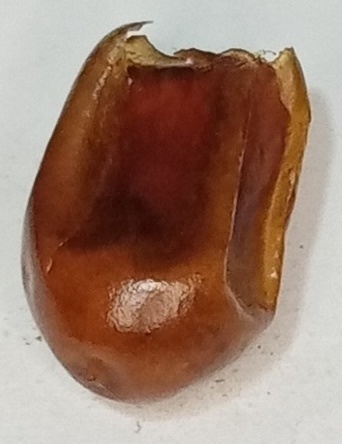
Variety: fasli-toto
Size: medium
Grade: grade-1